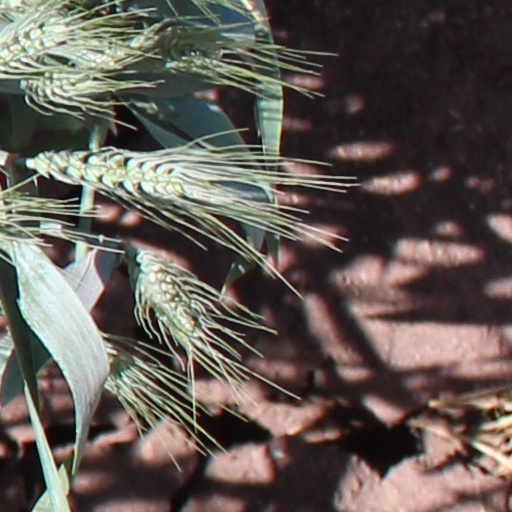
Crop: wheat